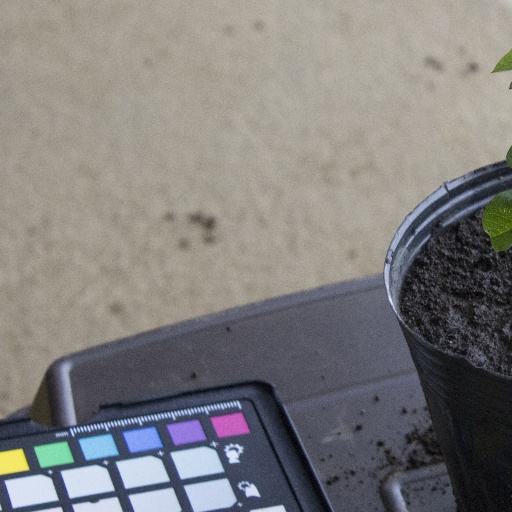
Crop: soybean